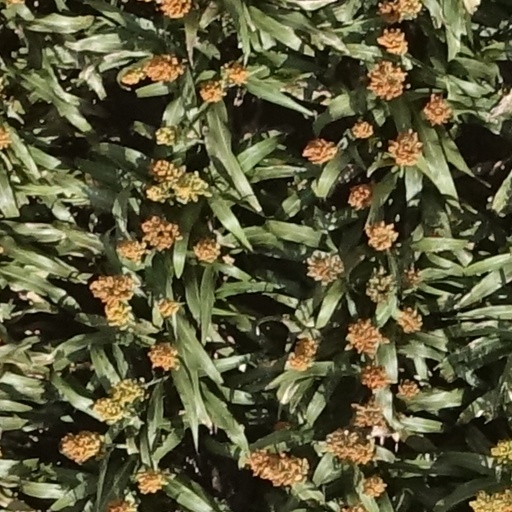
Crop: sorghum